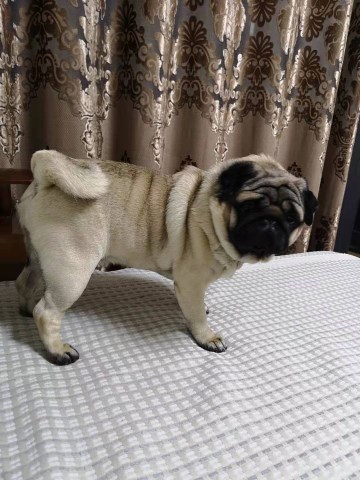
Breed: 798-n000130-pug